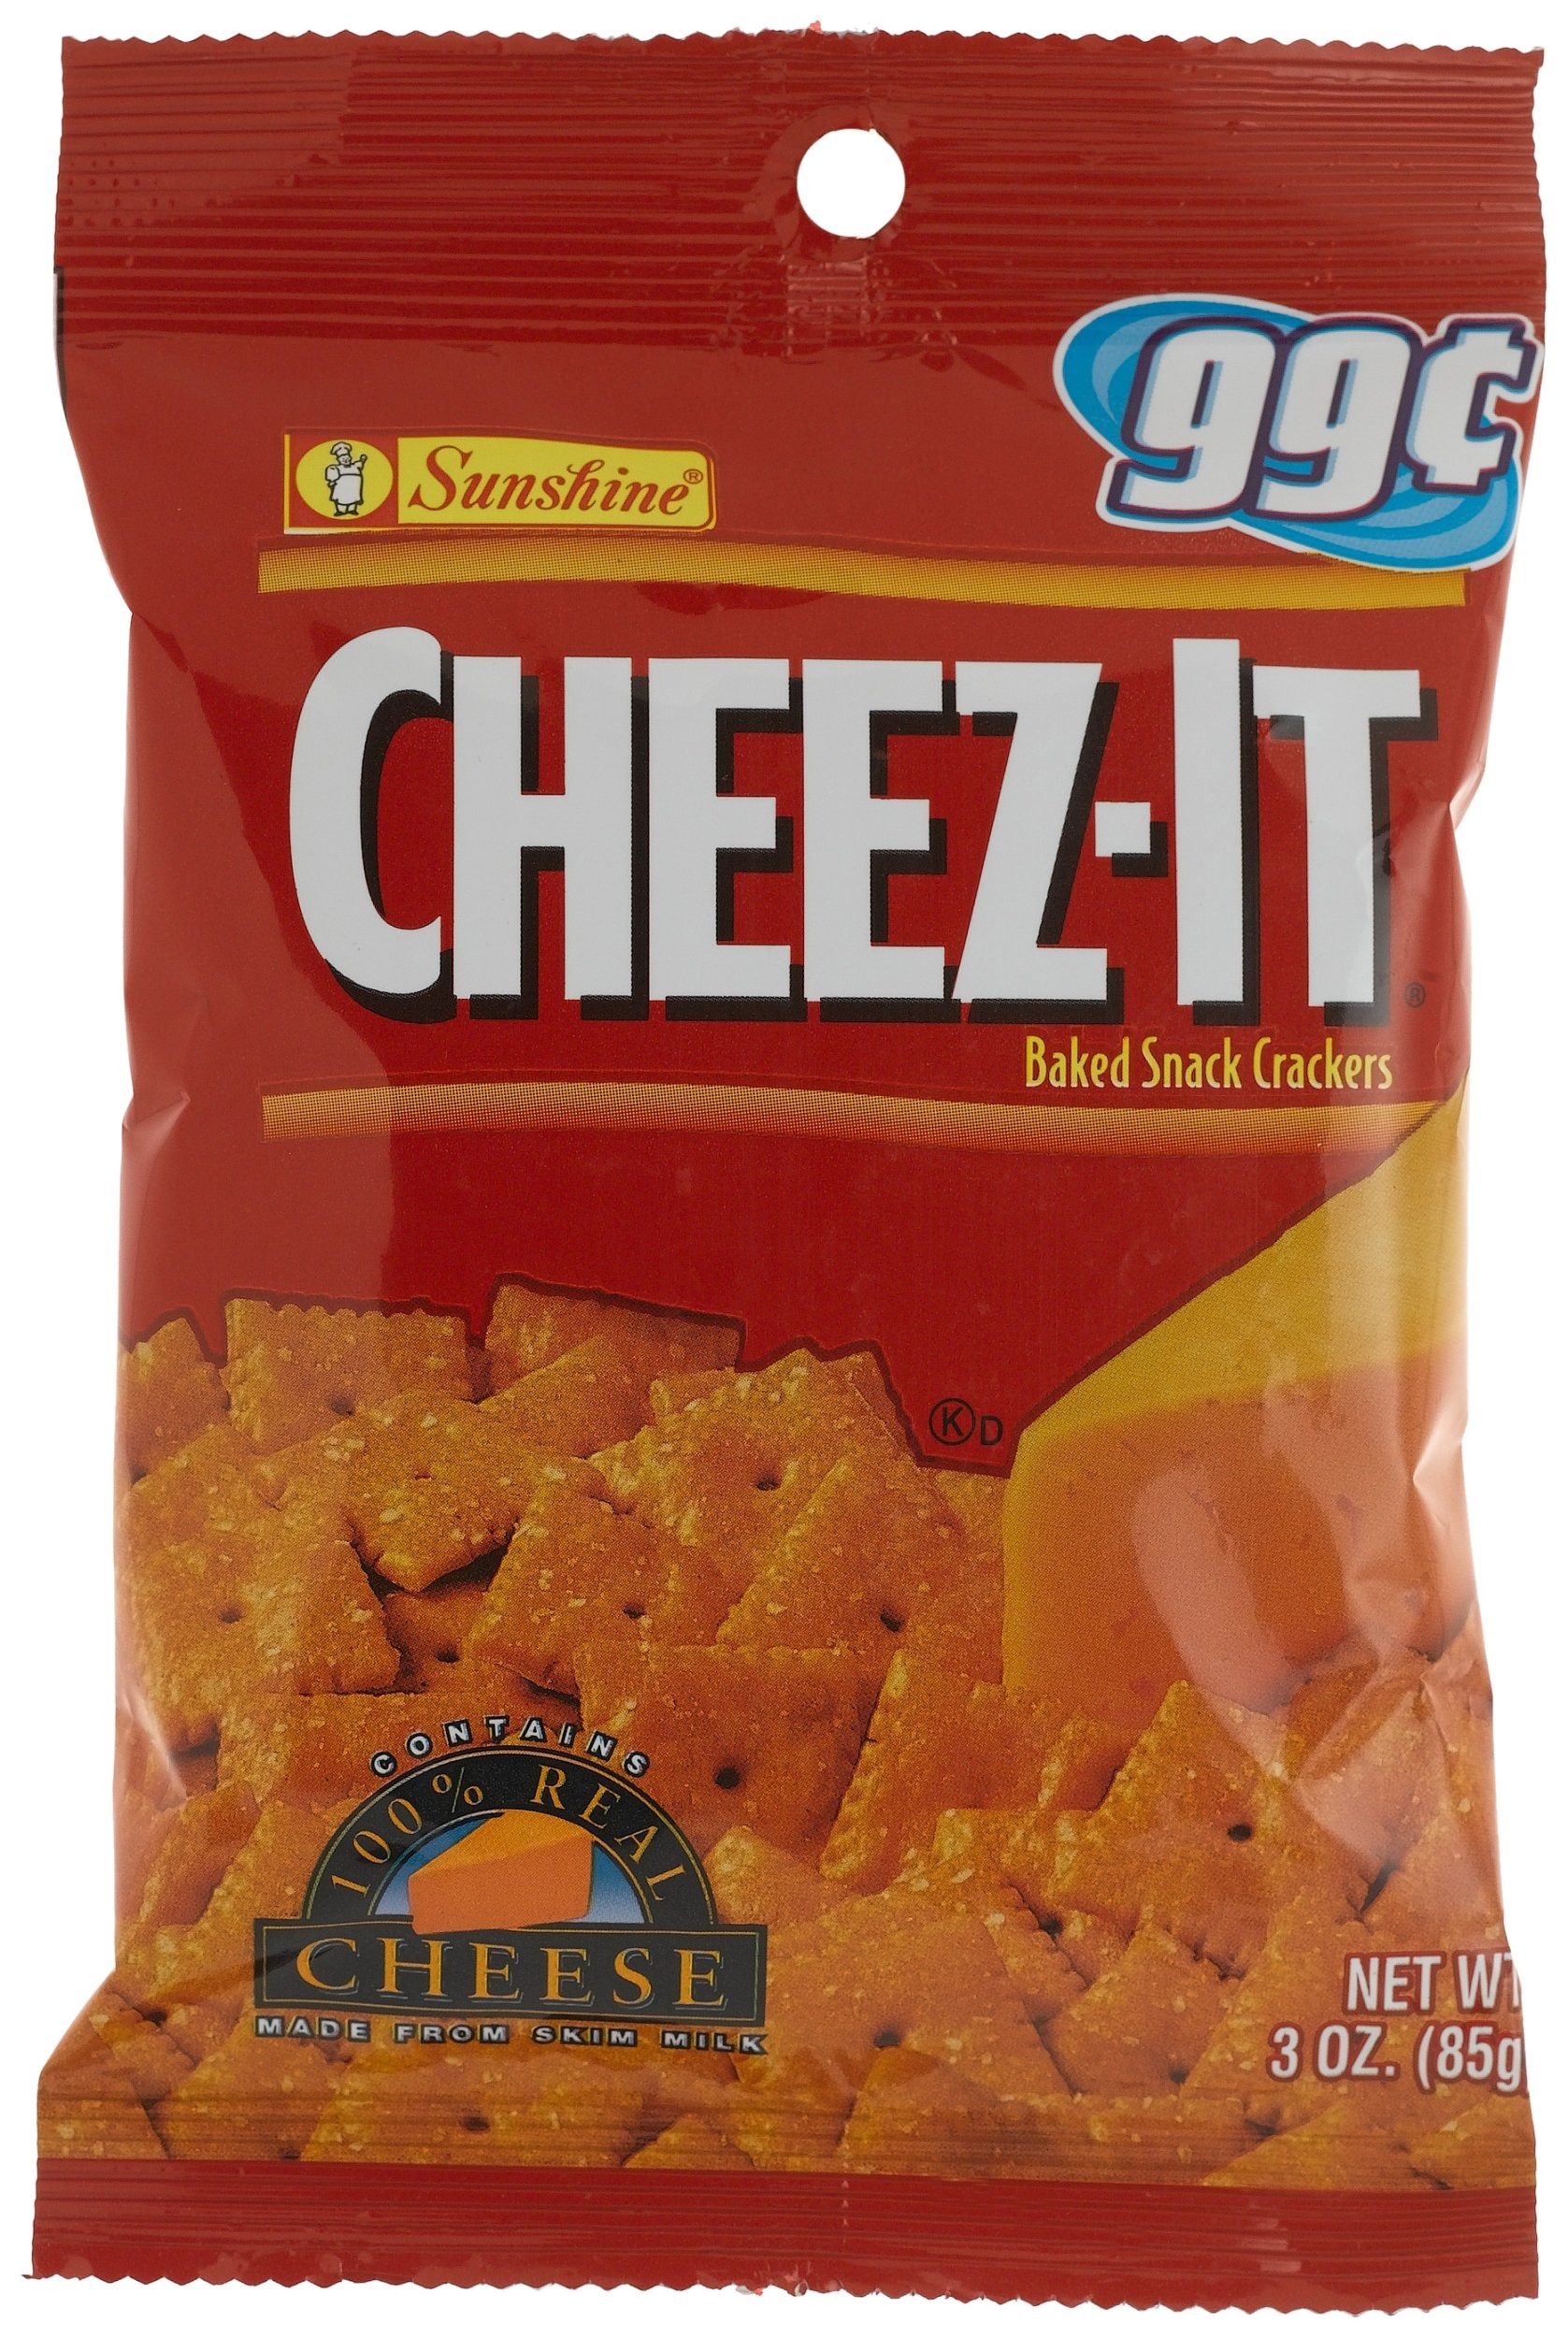
Item Name: Sunshine Cheez-it Crackers, 3-Ounce Packages (Pack of 36)
Bullet Point 1: Pack of thirty six, 3-ounce each (total of 108 ounce)
Bullet Point 2: 100% real cheese
Bullet Point 3: Baked snack crackers
Value: 108.0
Unit: Ounce

Price: 1.79